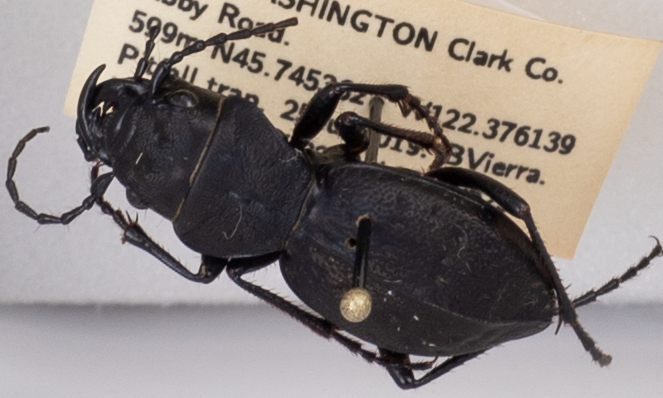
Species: Omus dejeanii
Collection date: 2019-06-25
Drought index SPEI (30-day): -1.362
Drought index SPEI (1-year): -2.09
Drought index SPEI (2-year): -2.09